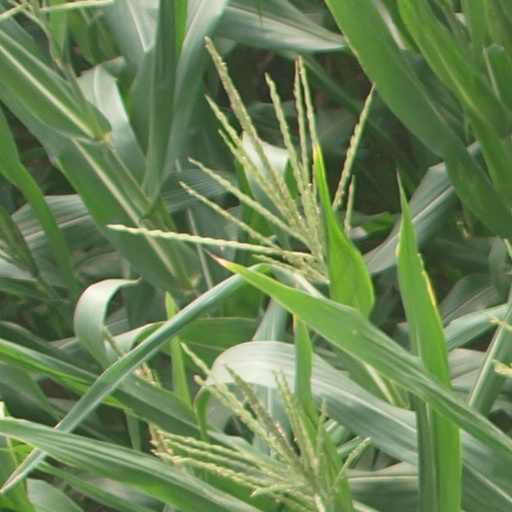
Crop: maize; corn